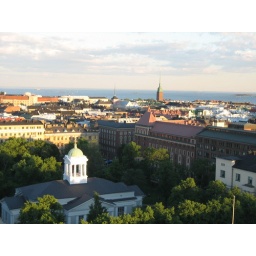
Helsinki around 10p.m., seen from the rooftop bar of its tallest building (12 stories).